Ludovico Marchetti

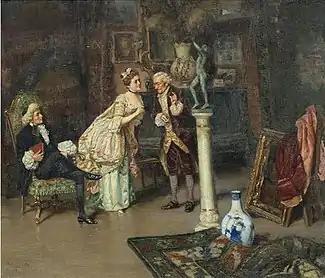
The Collector's Room

Ludovico Marchetti (10 May 1853, Rome - 20 June 1909, Paris) was an Italian-born painter of genre scenes, who spent most of his life in France.